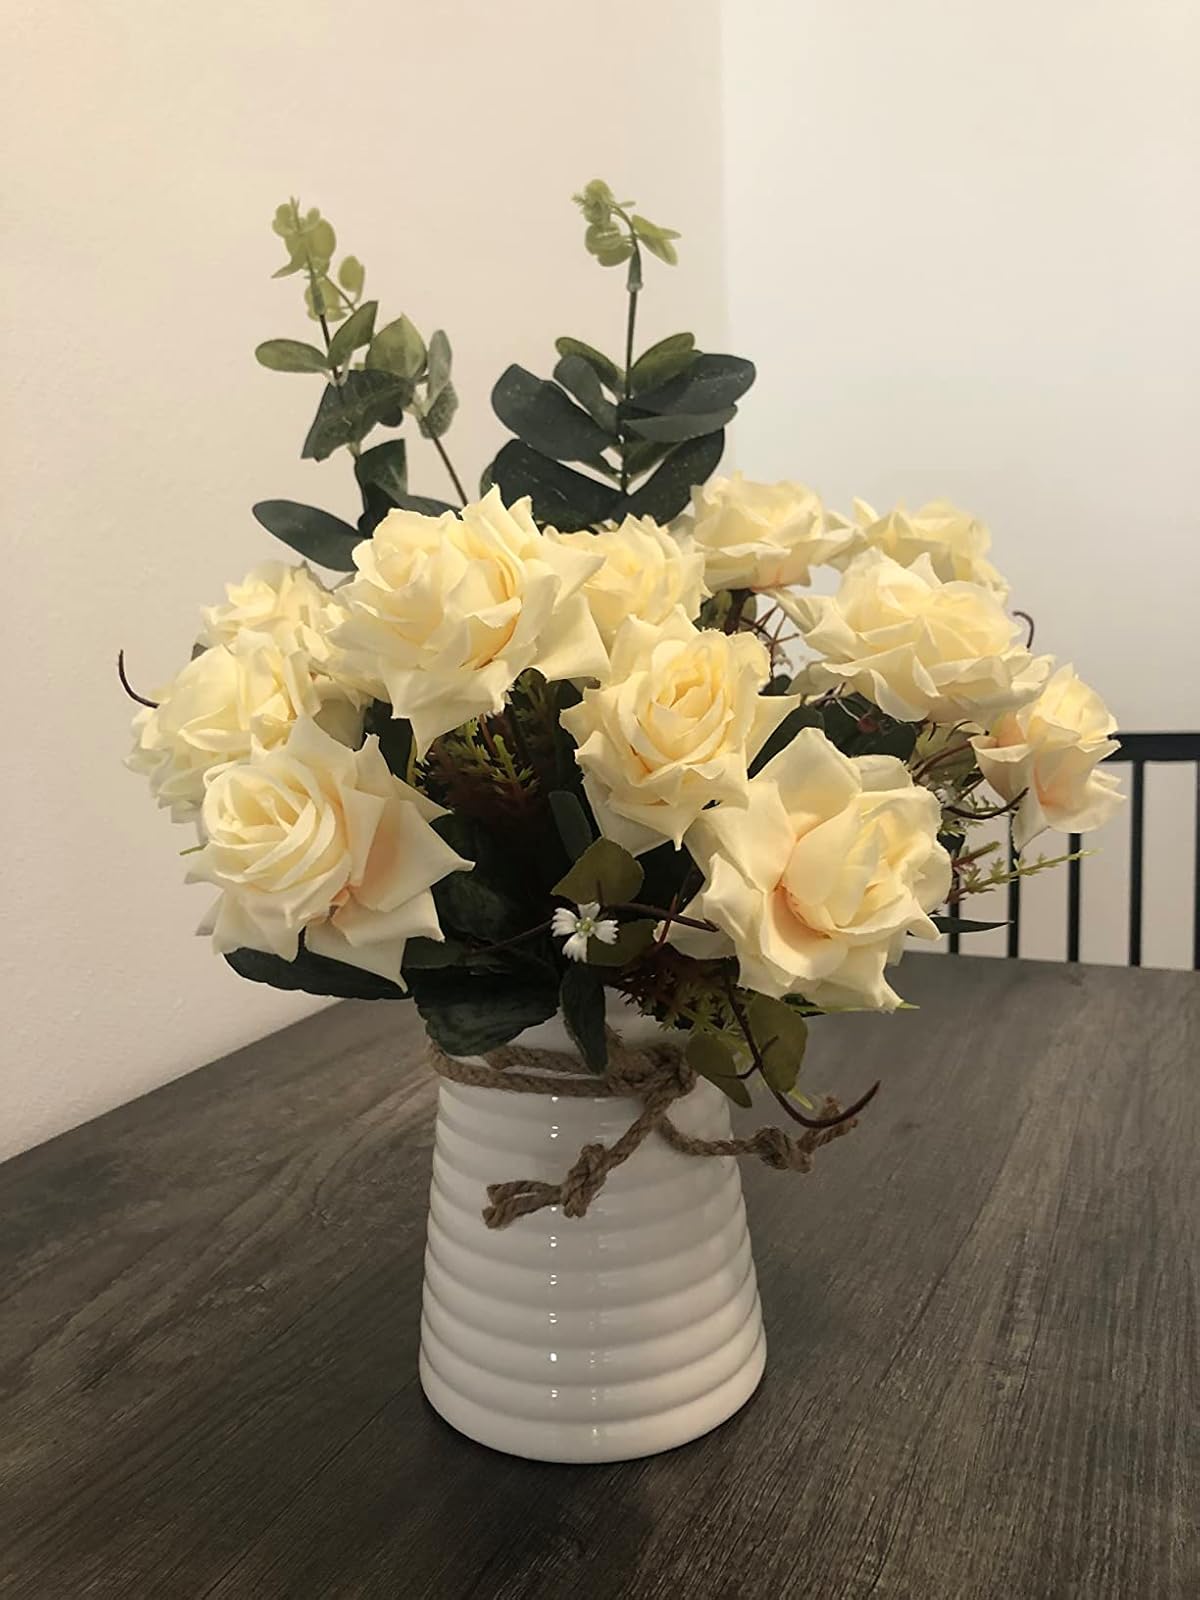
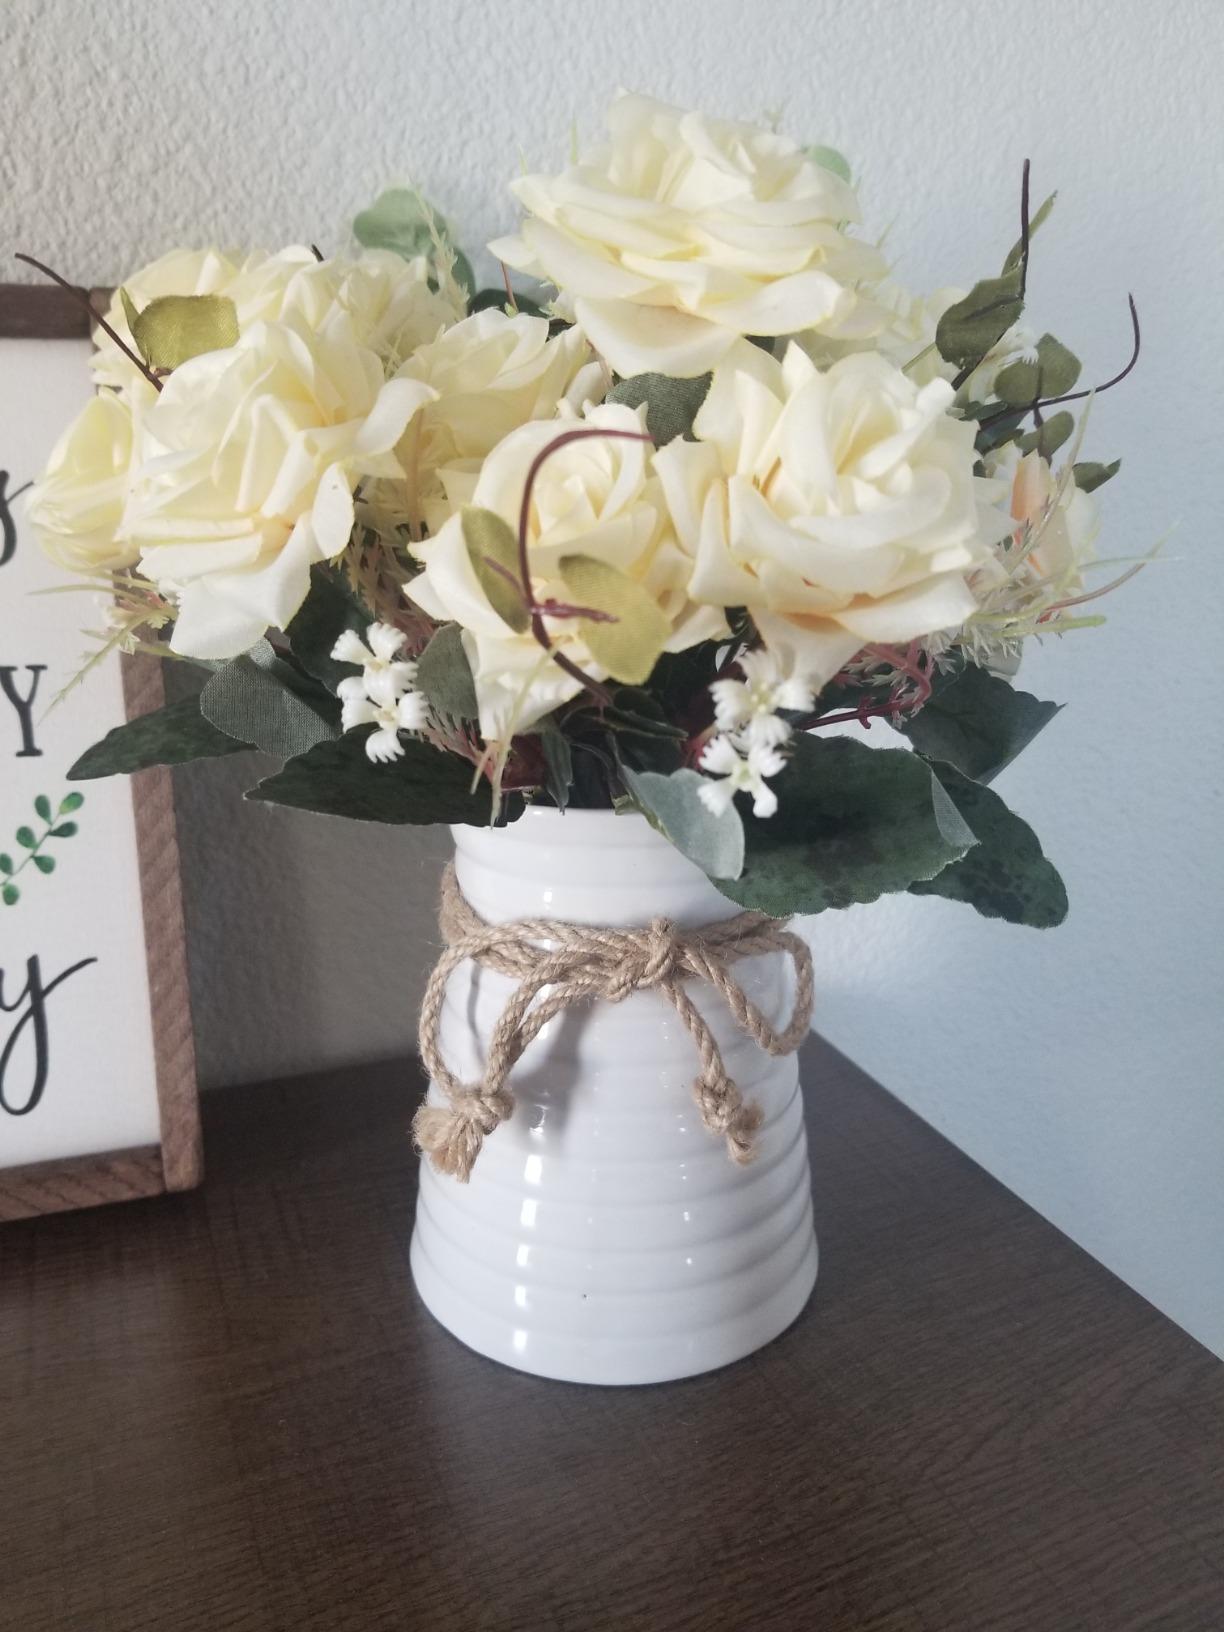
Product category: vase
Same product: yes